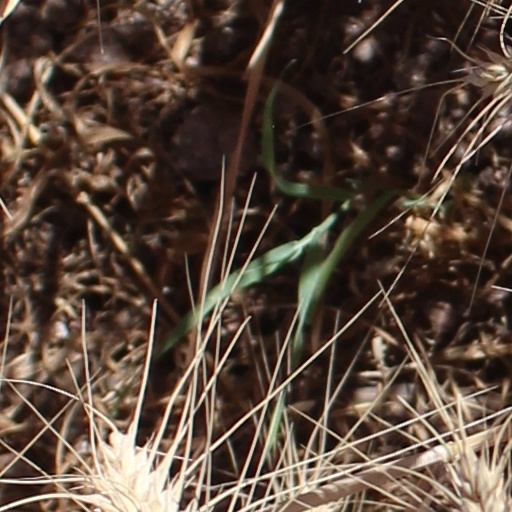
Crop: wheat